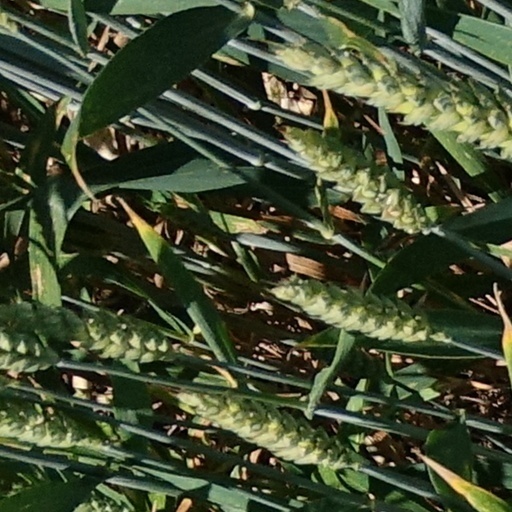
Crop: wheat